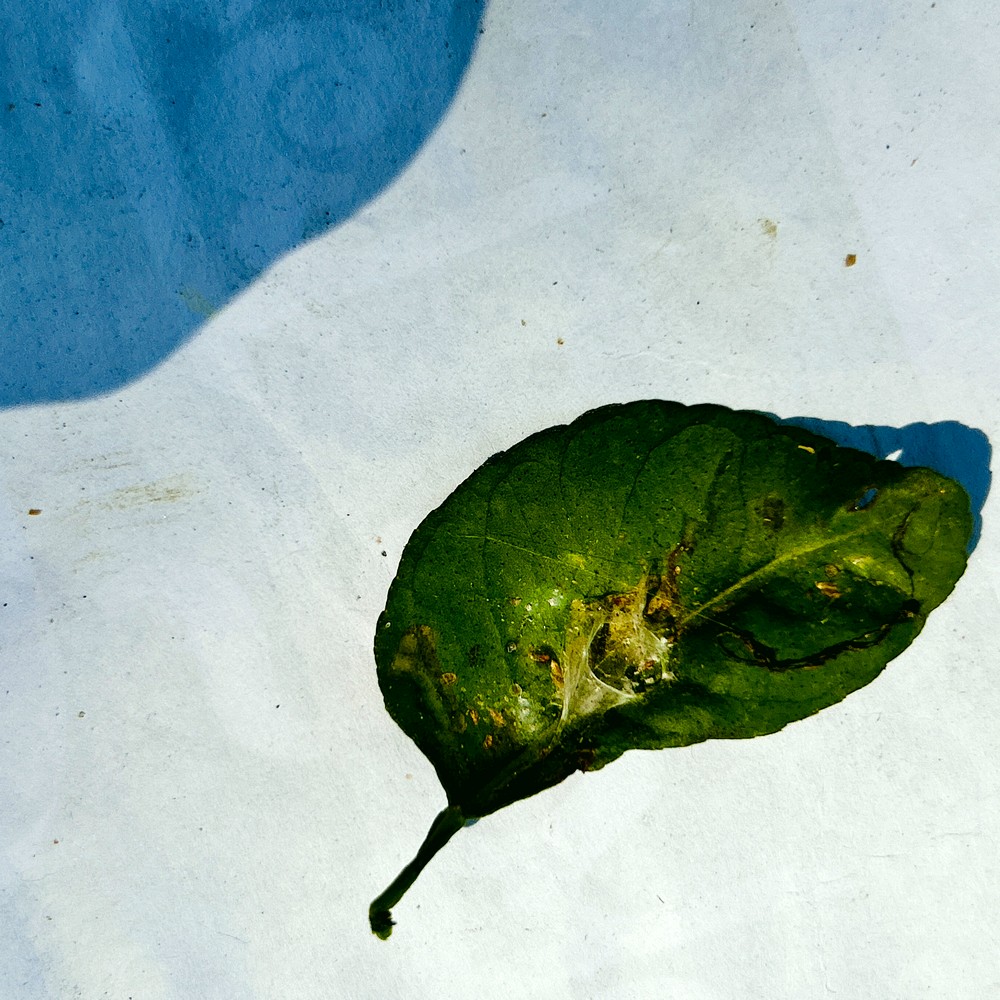
Label: Spider Mites